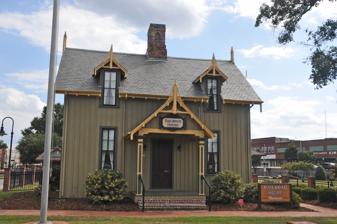
Building: Railroad House
Country: United States of America
Year built: 1872
United States historic place United States historic place Railroad House U.S. National Register of Historic Places U.S. Historic district Contributing property Railroad House, March 2007 Show map of North Carolina Show map of the United States Location Carthage St. at Hawkins Ave., Sanford, North Carolina Coordinates 35°28′50″N 79°10′39″W / 35.48056°N 79.17750°W / 35.48056; -79.17750 Area 1.4 acres (0.57 ha) Built 1872 ( 1872 ) Architectural style Gothic NRHP reference No. 73001355 Added to NRHP January 29, 1973 Railroad House is a historic home located at Sanford , Lee County, North Carolina . It was built in 1872, and is a 1 + 1 ⁄ 2 -story, three-bay, board-and-batten , Gothic Revival style frame cottage.  The gable roof has wide overhanging eaves and "rafter brackets."  It has a one-story rear wing, a single central interior chimney in the main block, and an exterior end chimney at the rear of the wing. It was built by the Raleigh and Augusta Air Line Railroad for the depot agent. The house was moved to its present site in October 1962, across the street from its original location.  The building is operated by the Railroad House Historical Association as a museum. It was listed on the National Register of Historic Places in 1973. It is located in the Downtown Sanford Historic District . References